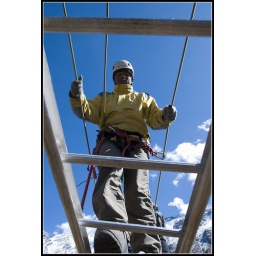
Training on crevasse crossing in standing position. I was sitting in the crevasse :-). Luckly it was not a real crevasse.